Christophe Moreau

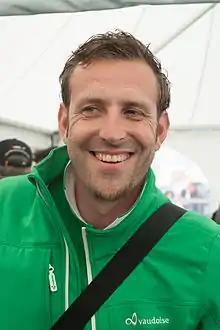
Moreau at the 2013 Tour de Romandie

Christophe Moreau (born 12 April 1971 in Vervins) is a French former professional road racing cyclist. For many years Moreau was the primary French contender for the general classification in the Tour de France: he finished in the top 12 in the GC five times and finished the race as best Frenchman in 2000, 2003, 2004 and 2005. He also enjoyed success in the Critérium du Dauphiné Libéré, winning the race overall in 2001 and 2007.